William L. Kenly

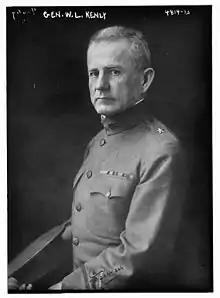
Kenly circa 1918

William Lacy Kenly (February 18, 1864 – January 10, 1928) was a major general in the United States Army. During World War I, he was a leader of the United States Army Air Service, the progenitor of the United States Air Force.